Elselina van Houwening

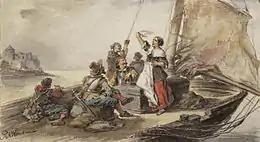
"Elsje van Houwening op de Gorkummer beurtman bij de kist met Hugo de Groot", painted by Pieter Alardus Haaxman.

Elselina van Houwening, or Elsje van Houwing, (buried March 8, 1681) was the maid who helped in the escape of Hugo Grotius from Loevestein Castle in a book chest.